CSS Maurepas

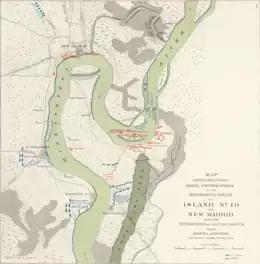
Map of the Island Number Ten area, showing the Union position across from Tiptonville

After the outbreak of the American Civil War, "Grosse Tete" was purchased by the Confederate States Navy at New Orleans in November 1861 to be used as a gunboat, although her sidewheel propulsion system was considered less useful than if she was a screw steamer. The Confederates rechristened her "Maurepas", after Lake Maurepas, and placed her under the command of First Lieutenant Joseph Fry, formerly of the gunboat CSS "Ivy". An early report stated the vessel was armed with six cannon, although a later one from February 1862 listed only five. According to naval historian W. Craig Gaines, these pieces were 24-pounders and 32-pounders; she was reported to have had at least one 9-inch Dahlgren gun in April 1862. It is not known if the difference in cannon count between reports represents a piece being removed or if the previous figure of six was an error. Beginning in November 1861, a number of Confederate warships were sent north up the Mississippi River to support the defenses at Columbus, Kentucky. "Maurepas" made this journey in March 1862. At Columbus, the vessel was part of a fleet commanded by Commander George N. Hollins.